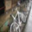
Label: bicycle